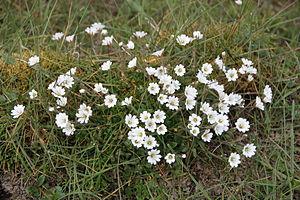
Stellaria crassipes est une espèce de plantes herbacées de la famille des Caryophyllaceae que l'on trouve dans les régions arctiques. Ce nom est invalide d'après l'ITIS, car il serait synonyme de Stellaria longipes subsp. longipes, mais il est reconnu par le NCBI.
Il existe 164 espèces de plantes vasculaires dans l'archipel du Svalbard, qui se trouve dans l'Arctique norvégien, ce qui n'inclut pas les algues, les mousses et les lichens qui sont des plantes non vasculaires. Ce nombre révèle une diversité de plantes étonnamment variée pour un écosystème nordique. Elles sont toutes à croissance lente du fait du climat extrême de cette région et atteignent rarement plus d'une dizaine de centimètres.